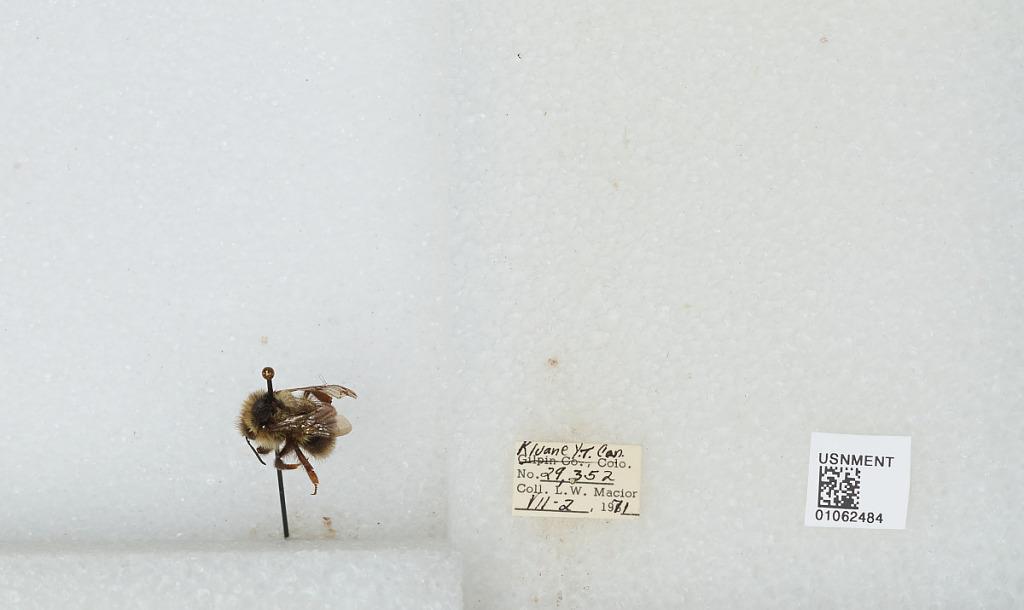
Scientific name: Bombus bifarius nearcticus
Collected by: L. Macior
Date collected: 1971-7-2
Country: Canada
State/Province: Yukon Territory
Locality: Kluane
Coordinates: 60.75, -139.5